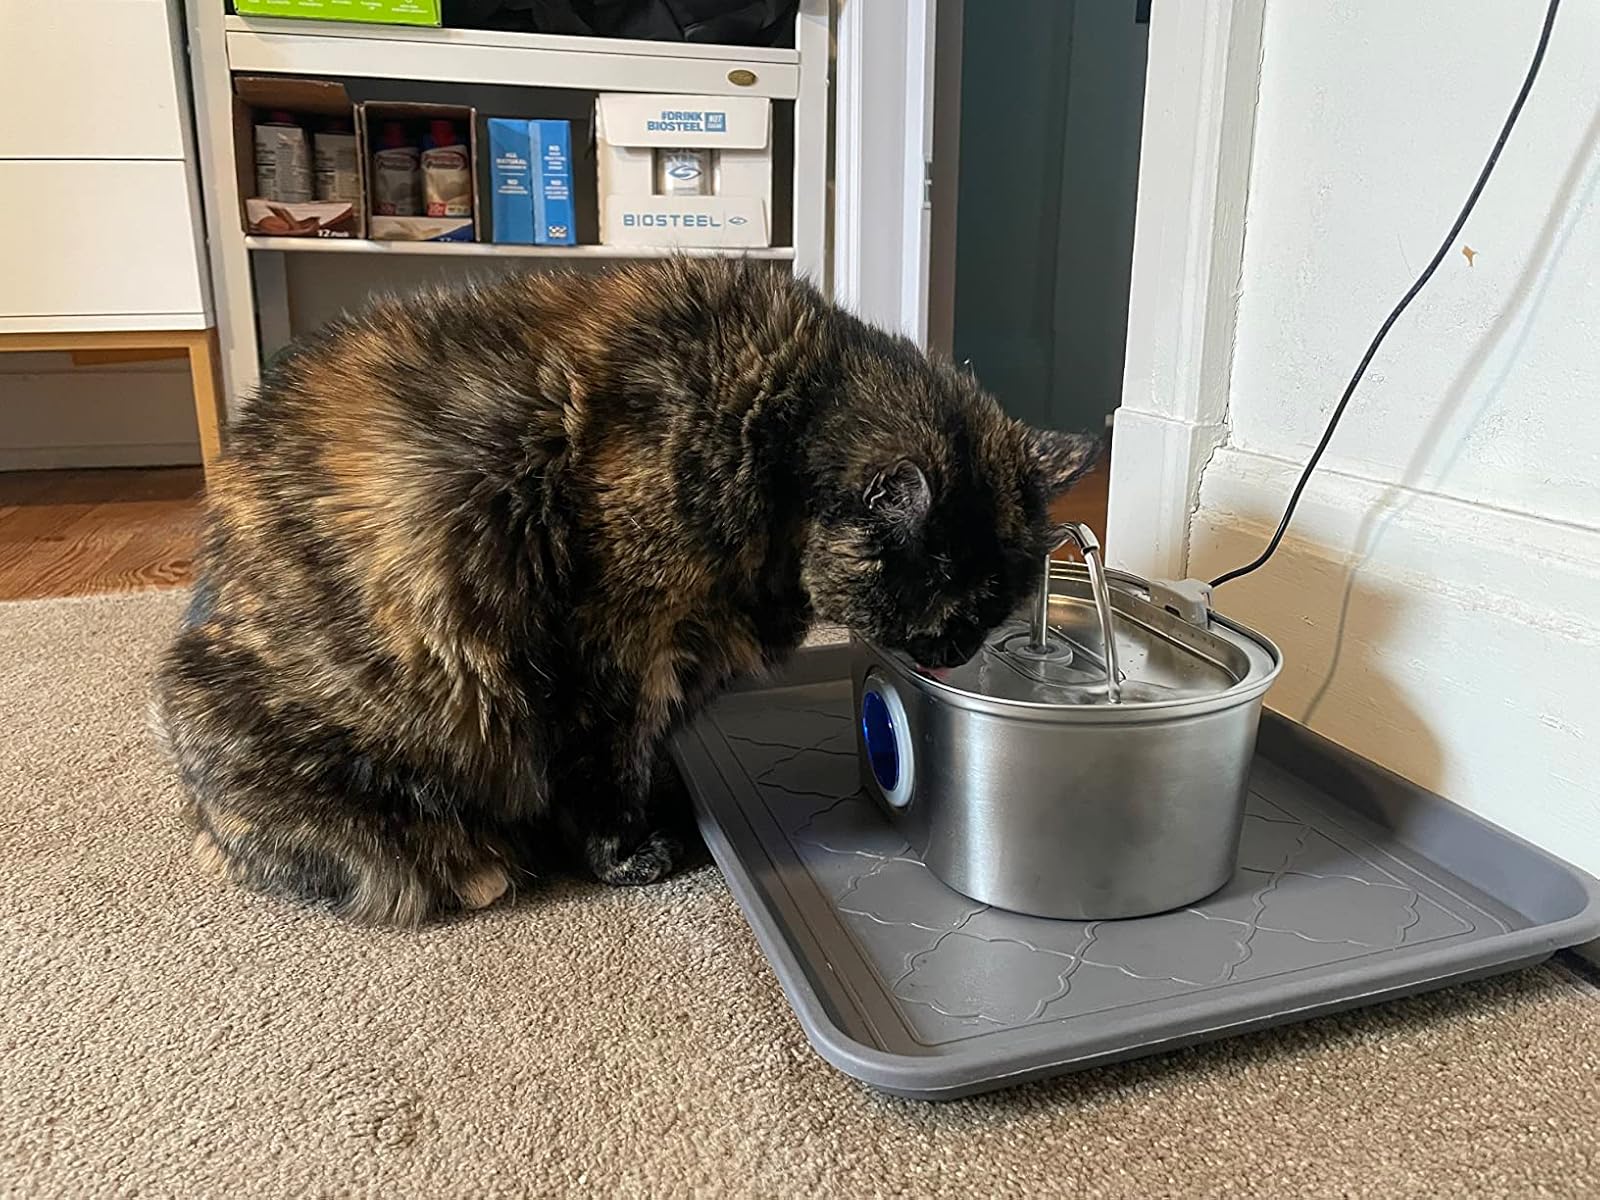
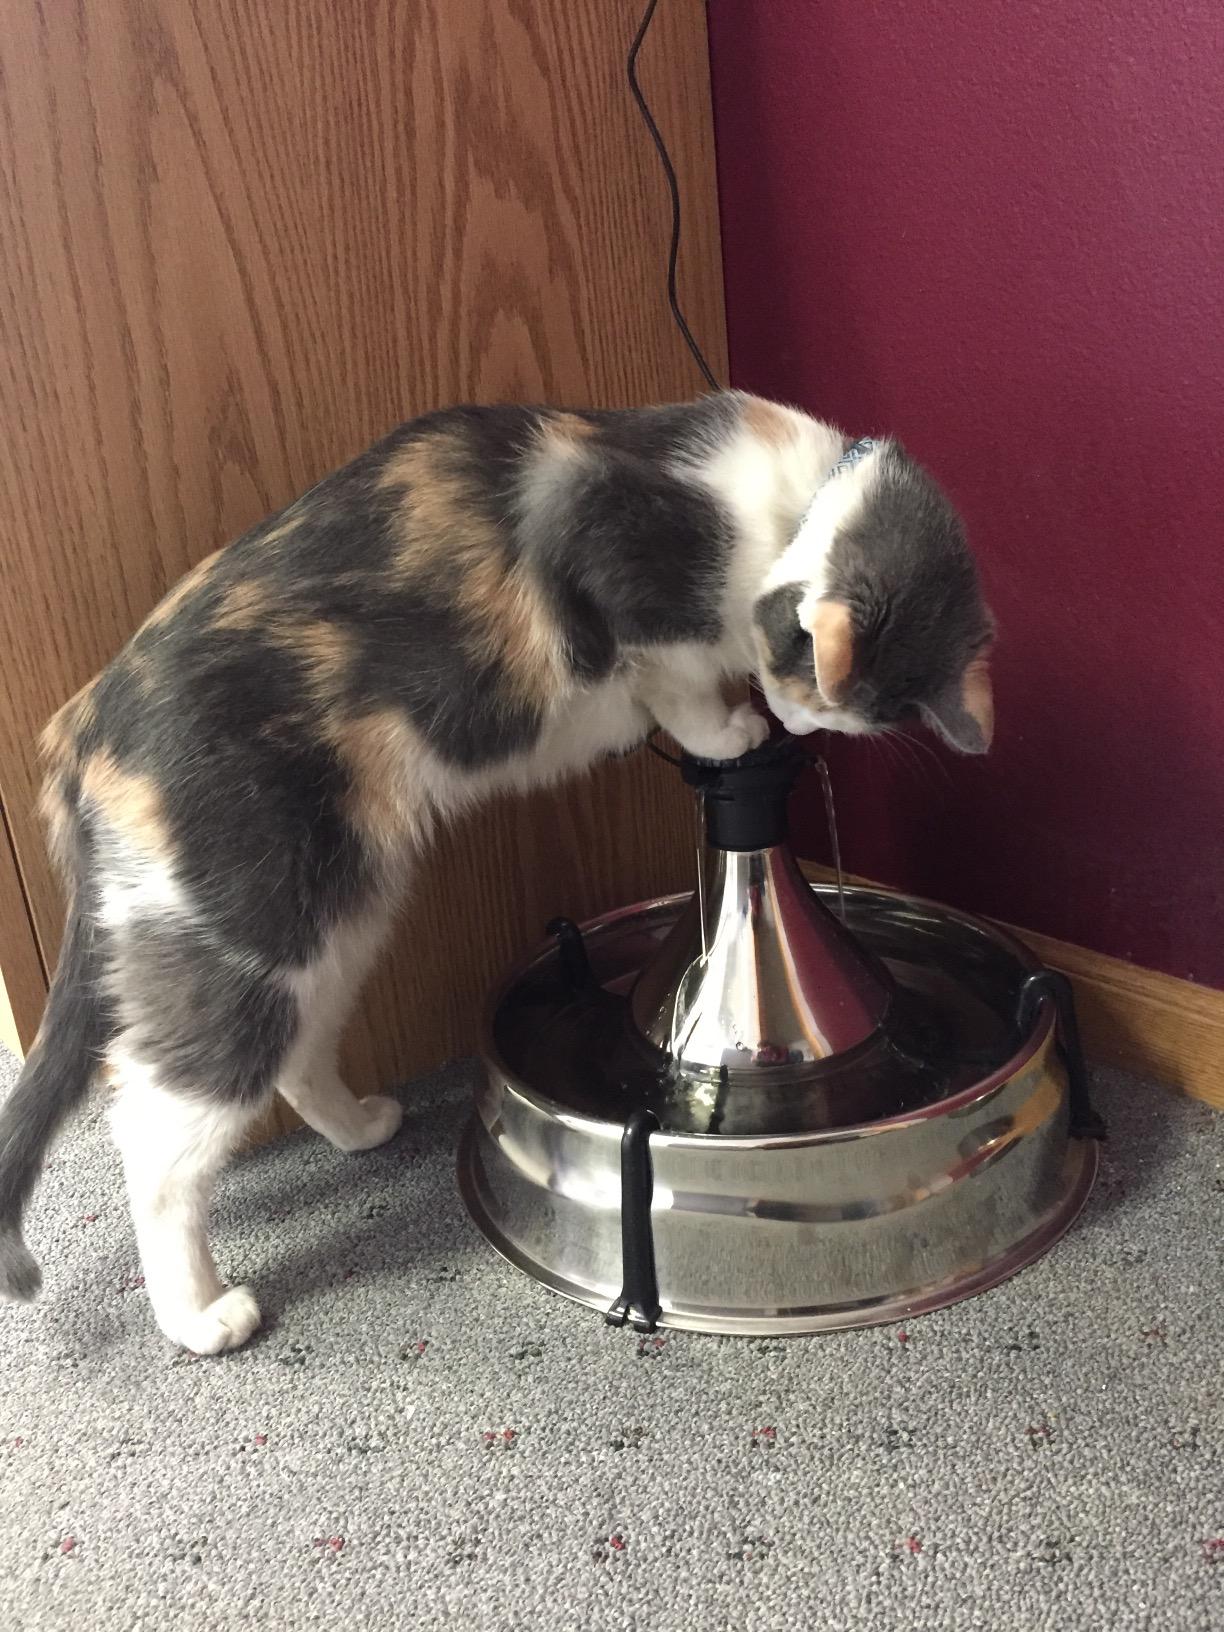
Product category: items_bowl
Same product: no